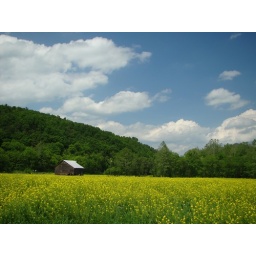
Country barn in a sea of yellow flowers.